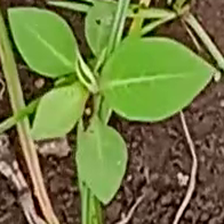
Weed species: Moti_dudhi(Euphorbia_geneculata_L)